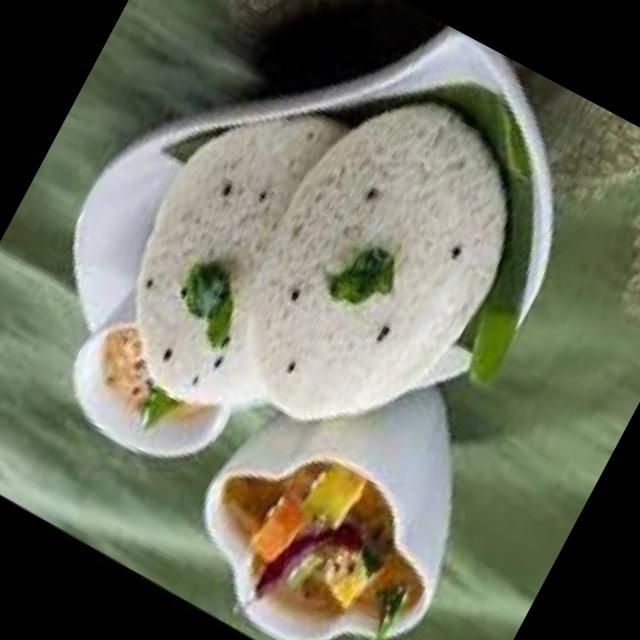
Dish: idli